Rossa Matilda Richter

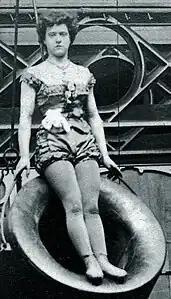
Zazel posing with her cannon at the Royal Aquarium, in 1877

Rossa Matilda Richter (7 April 1860 – 8 December 1937), who used the stage name Zazel, was an English aerialist and actress who became known as the first human cannonball at the age of 17. She began performing at a very young age, practicing aerial stunts like tightrope walking in an old London church. She took up ballet, gymnastics, and trapeze by the time she was 6 and, at 12, went on tour with a travelling acrobat troupe. In 1877, she was the first person to be fired out of a cannon, in front of a large crowd at the Royal Aquarium.